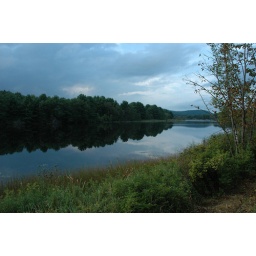
cold wind blowin cross the rain darkness in the skyfall time comes like a railroad trainsummer say goodbye